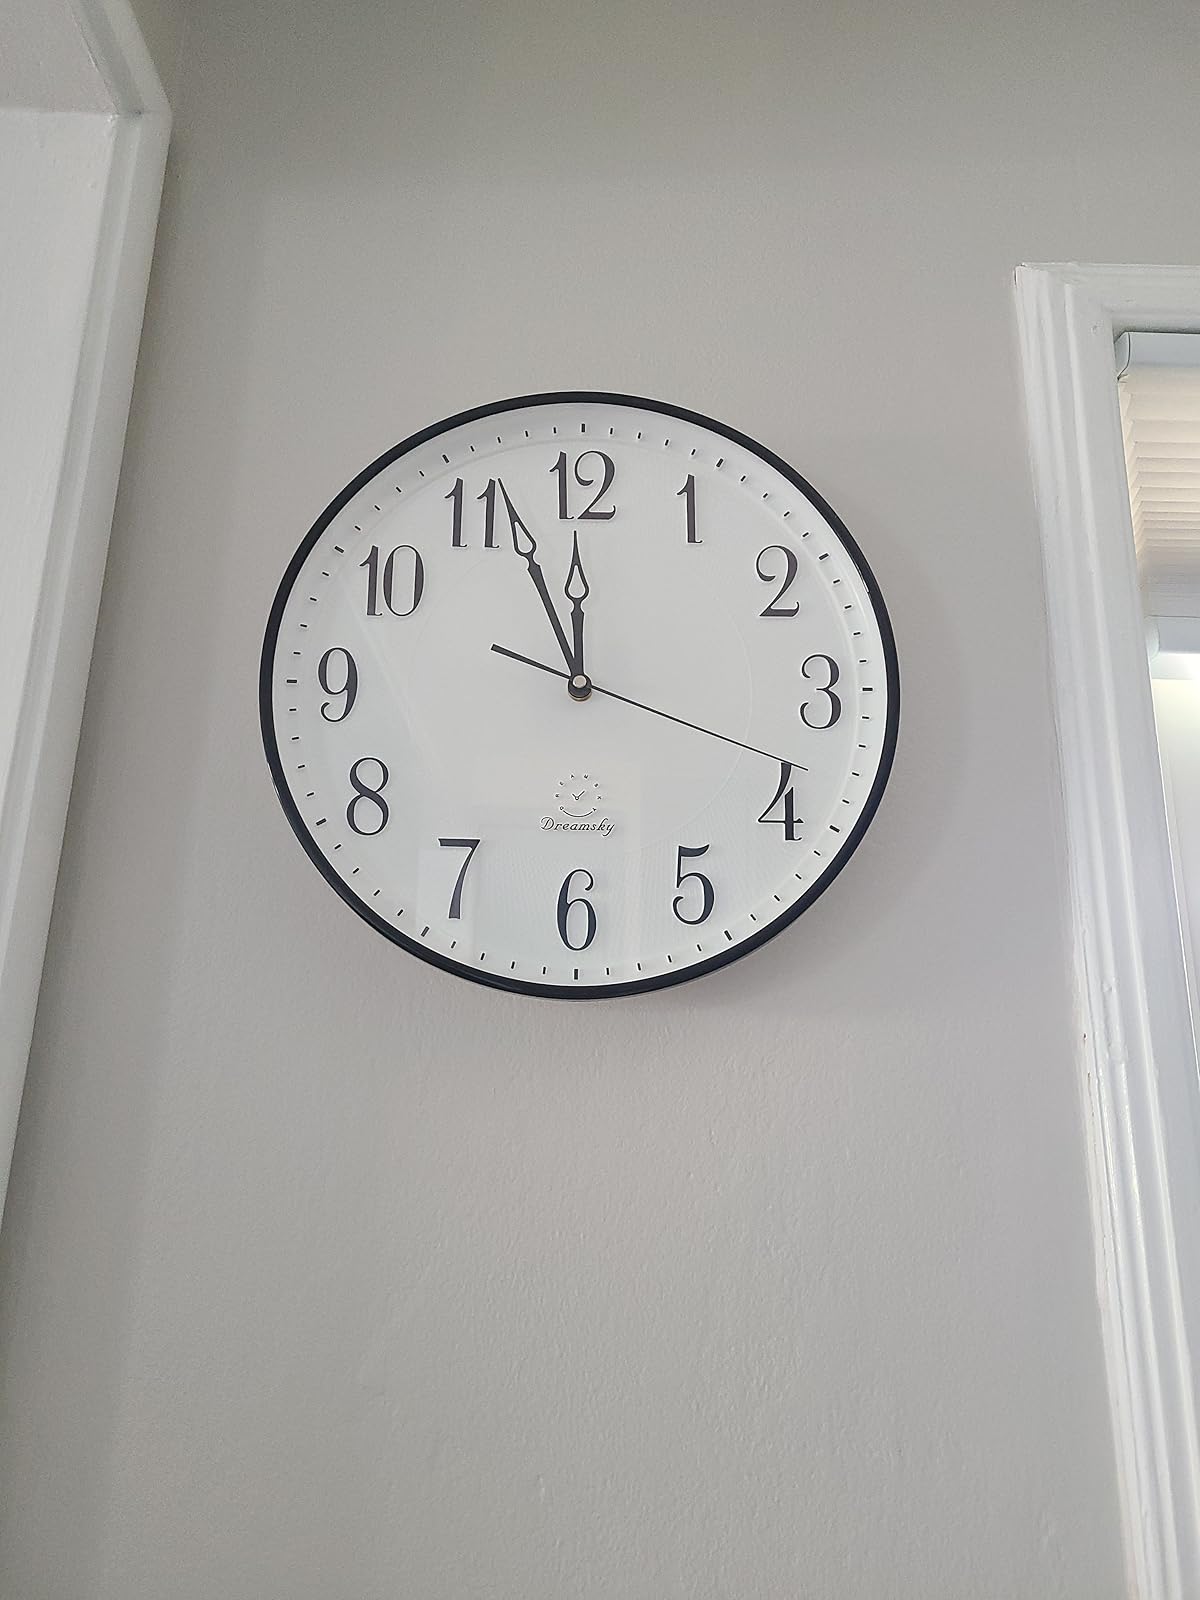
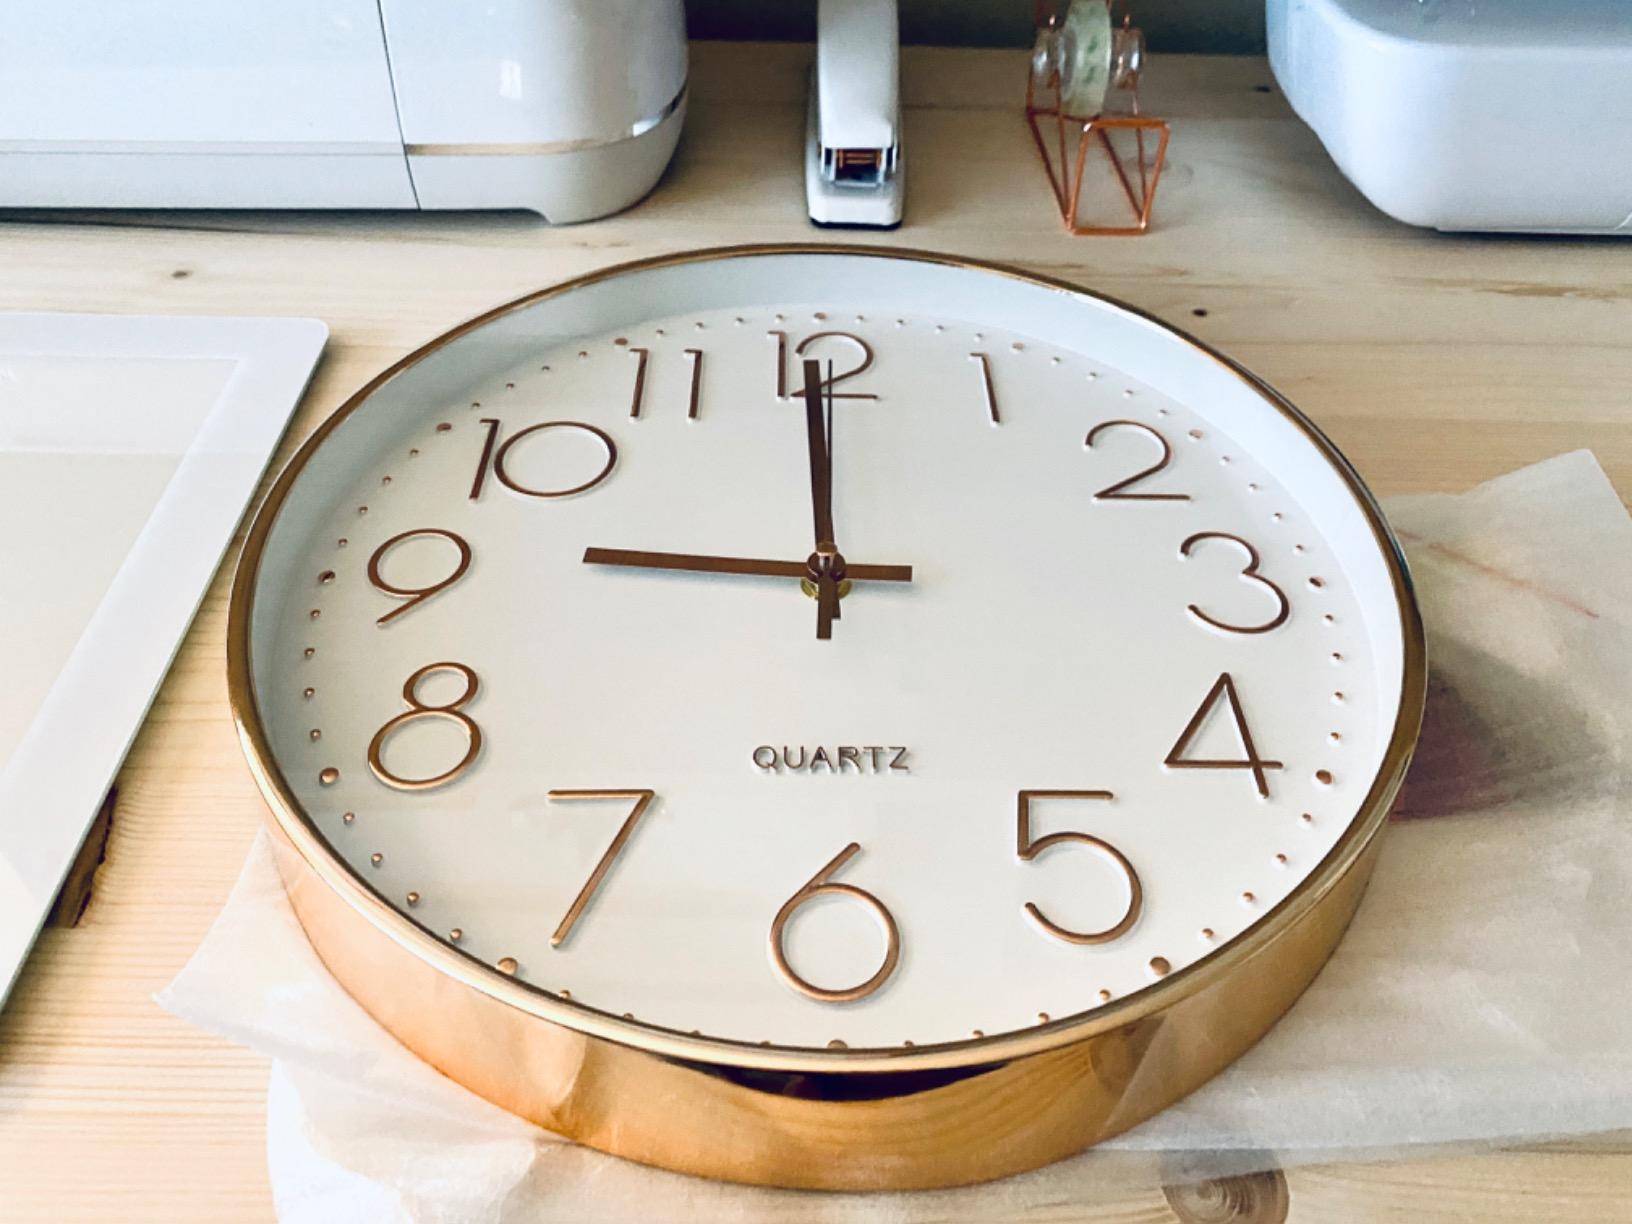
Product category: clock
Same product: no